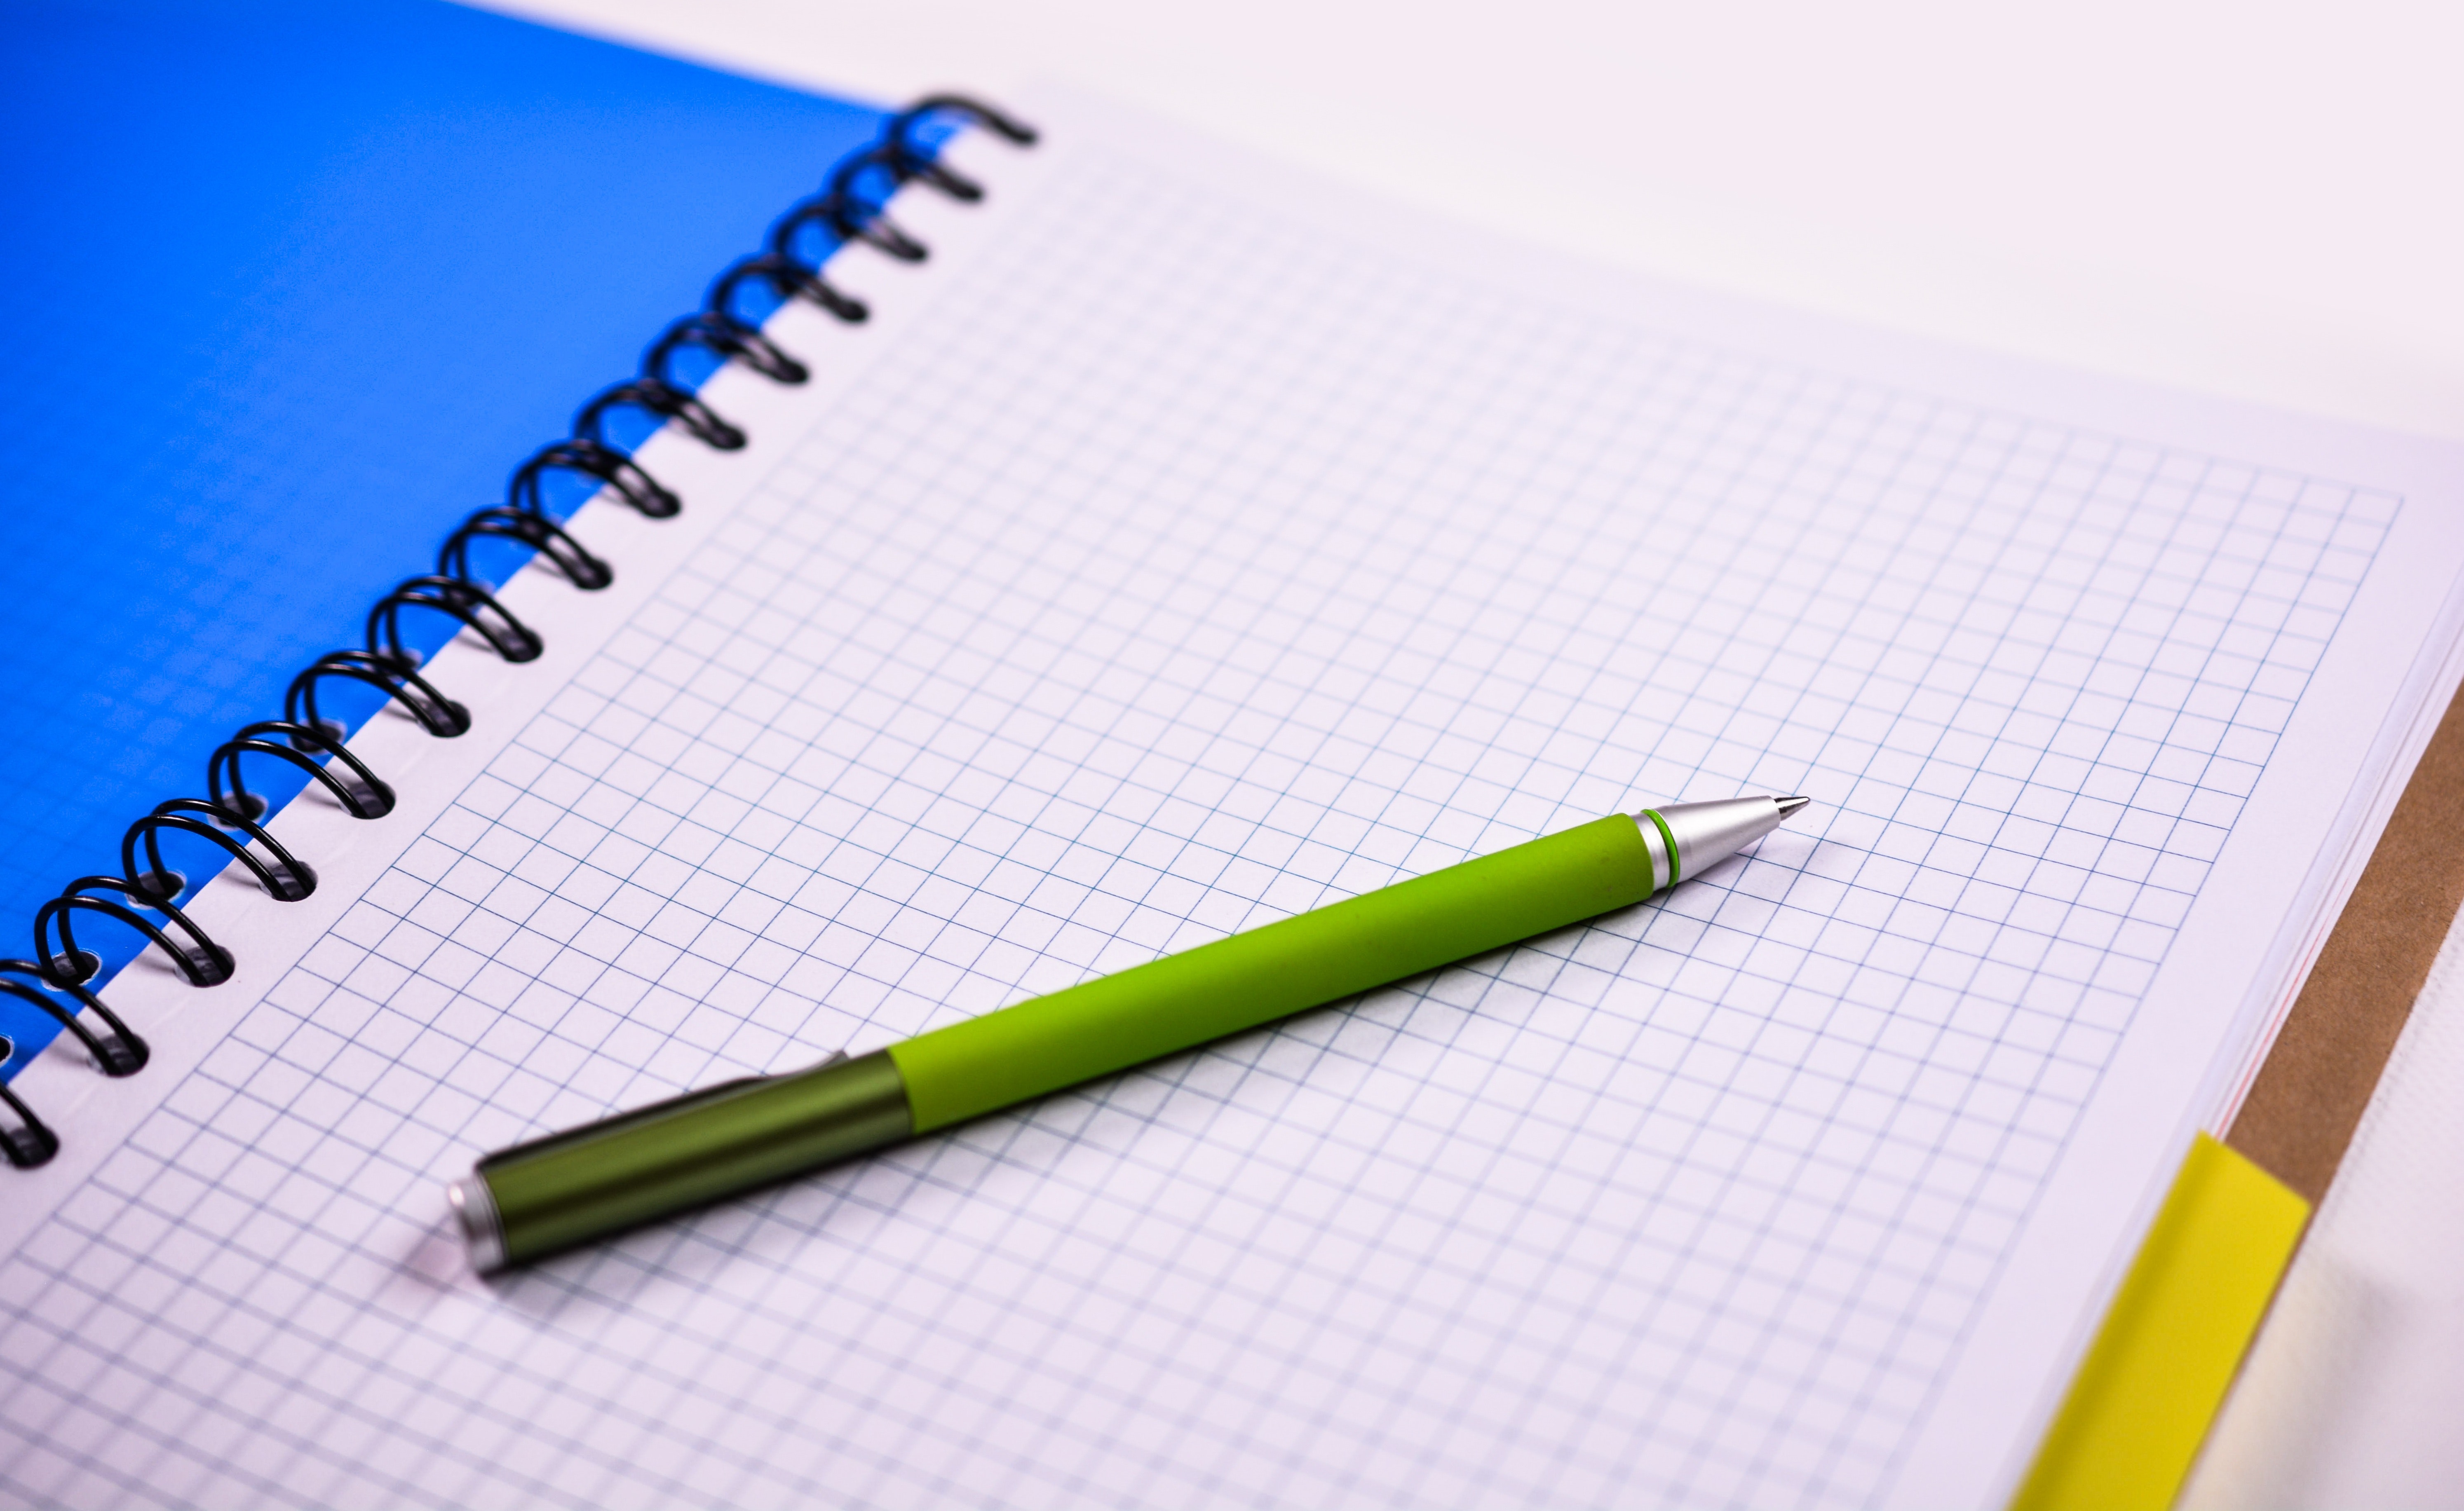
notebook, pen, text, office supplies, stationery, writing, writing instrument accessory, writing implement, paper product, ball pen, line, font, paper, drawing, fountain pen, pencil